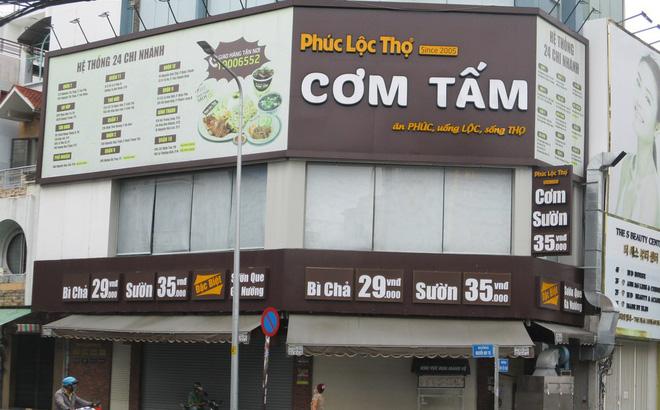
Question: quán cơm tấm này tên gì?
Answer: phúc lộc thọ